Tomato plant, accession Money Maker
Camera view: tilt-top (135 deg); turntable rotation: 150 degrees
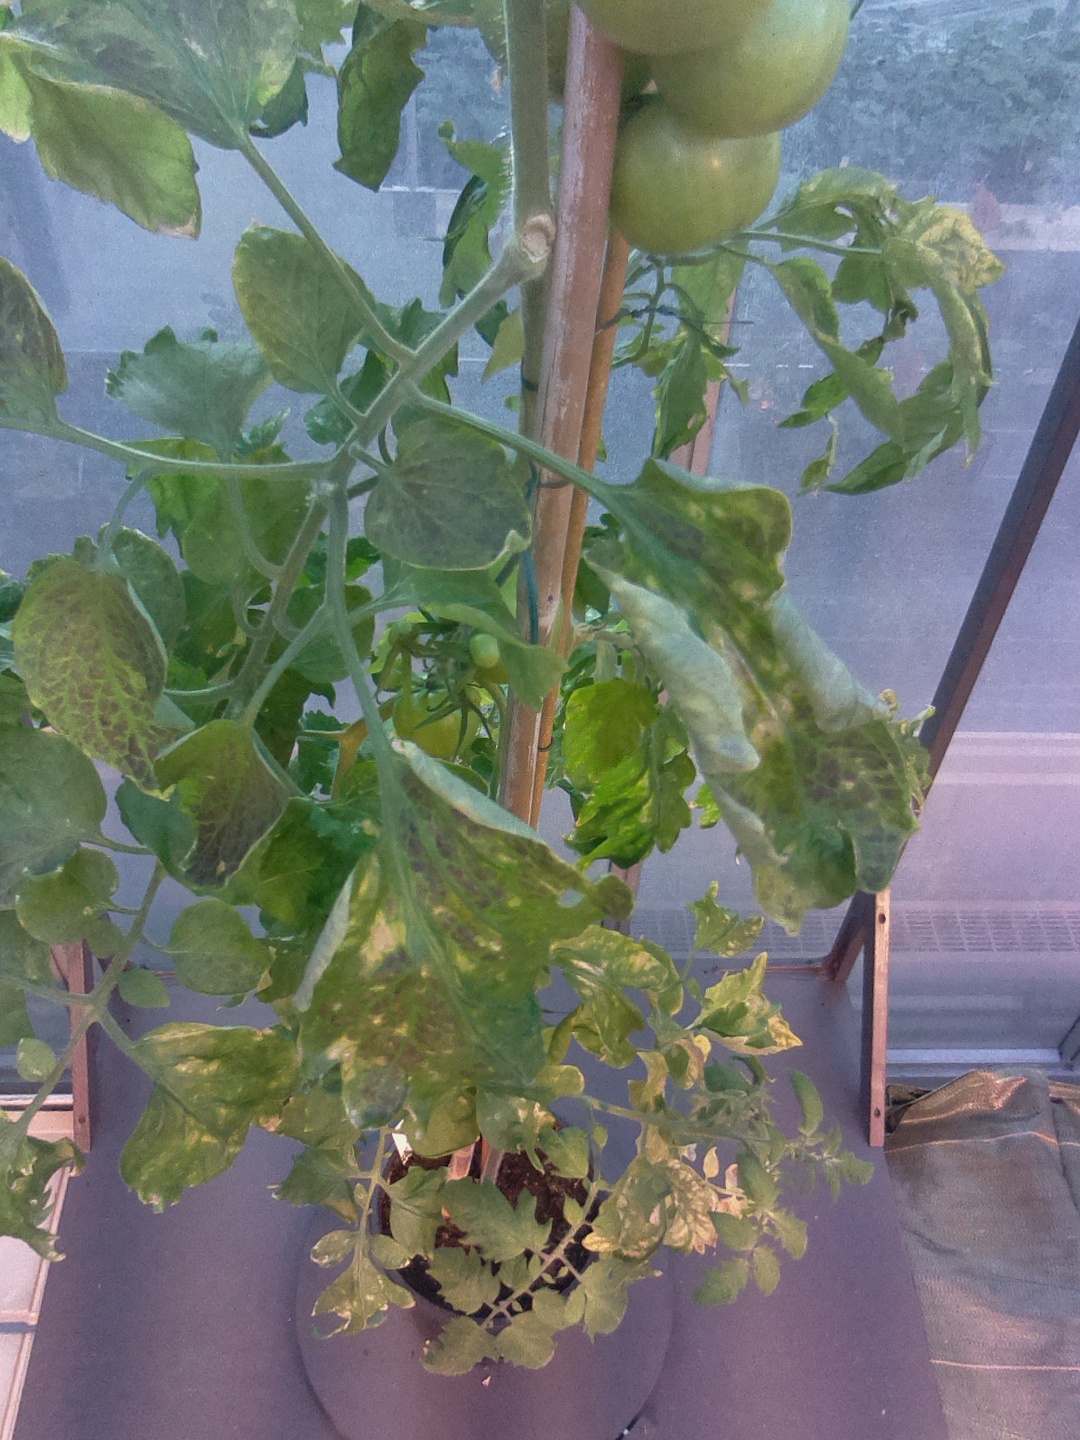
BBCH growth stage 77: 70%-80% of final fruit size